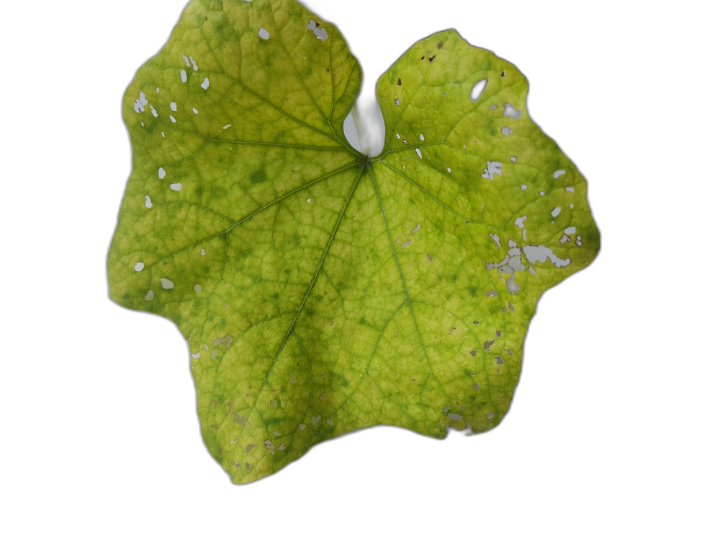
Crop: Zucchini
Label: Iron_Chlorosis_Damage